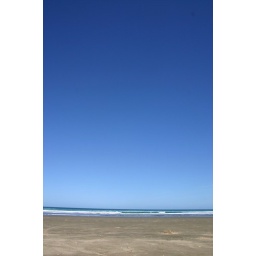
just beautiful. Not a cloud in the sky